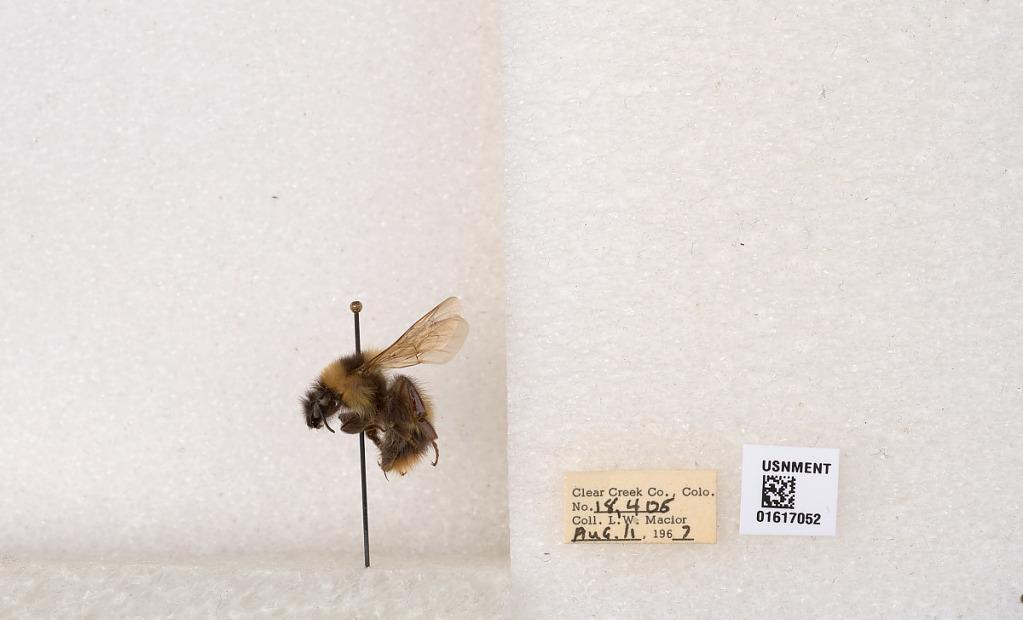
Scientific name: Bombus kirbyellus
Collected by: L. Macior
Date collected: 1967-8-11
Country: United States
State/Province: Colorado
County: Clear Creek
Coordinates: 39.6891, -105.644